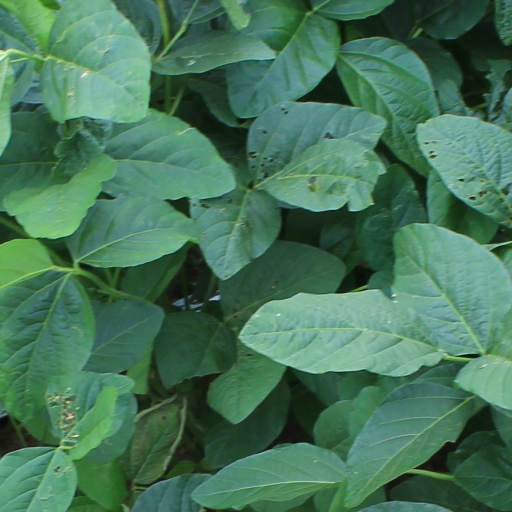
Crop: soybean